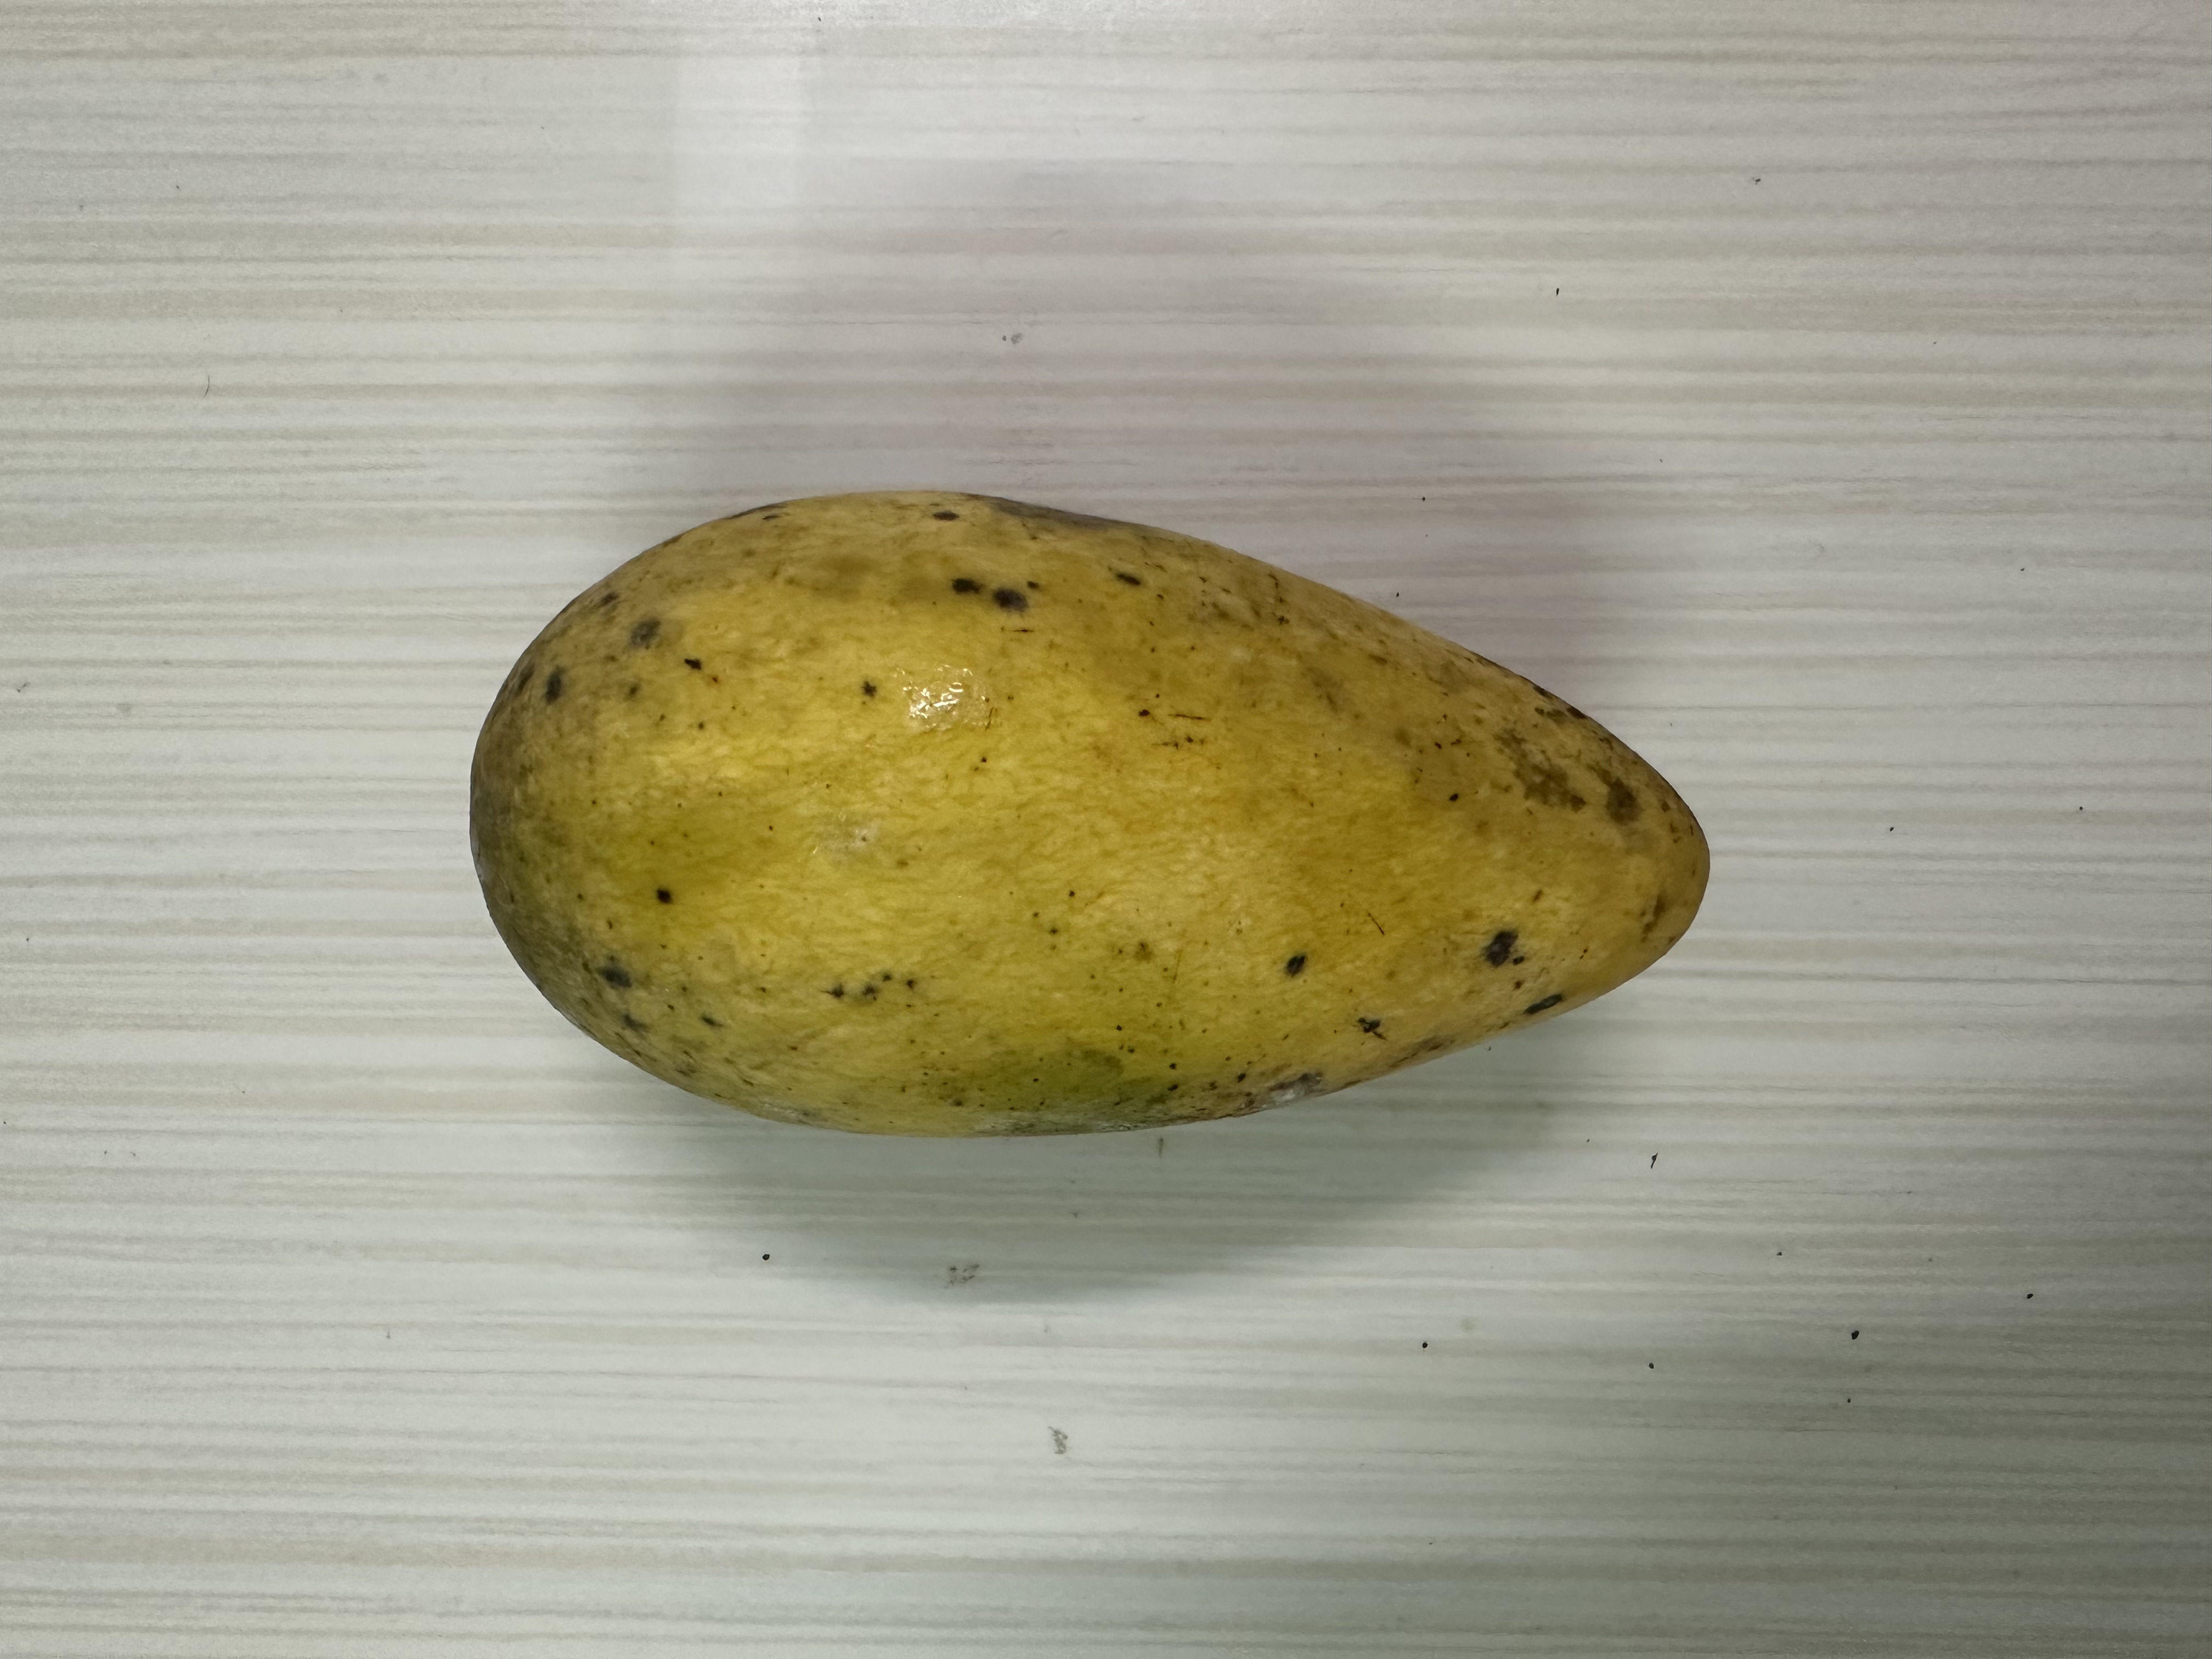
Mango variety: Katimon